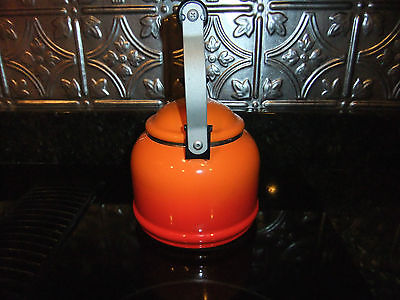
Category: kettle